SWEEPS-11

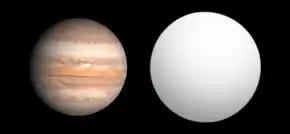
Size comparison of SWEEPS-11 with Jupiter.

SWEEPS-11 is an extrasolar planet orbiting SWEEPS J175902.67−291153.5 in the constellation Sagittarius, approximately 27,710 light years away from the Solar System (based on a distance modulus of 14.1), making it (along with SWEEPS-04) the most distant exoplanet(s) known. This planet was found in 2006 by the Sagittarius Window Eclipsing Extrasolar Planet Search (SWEEPS) program that uses the transit method.